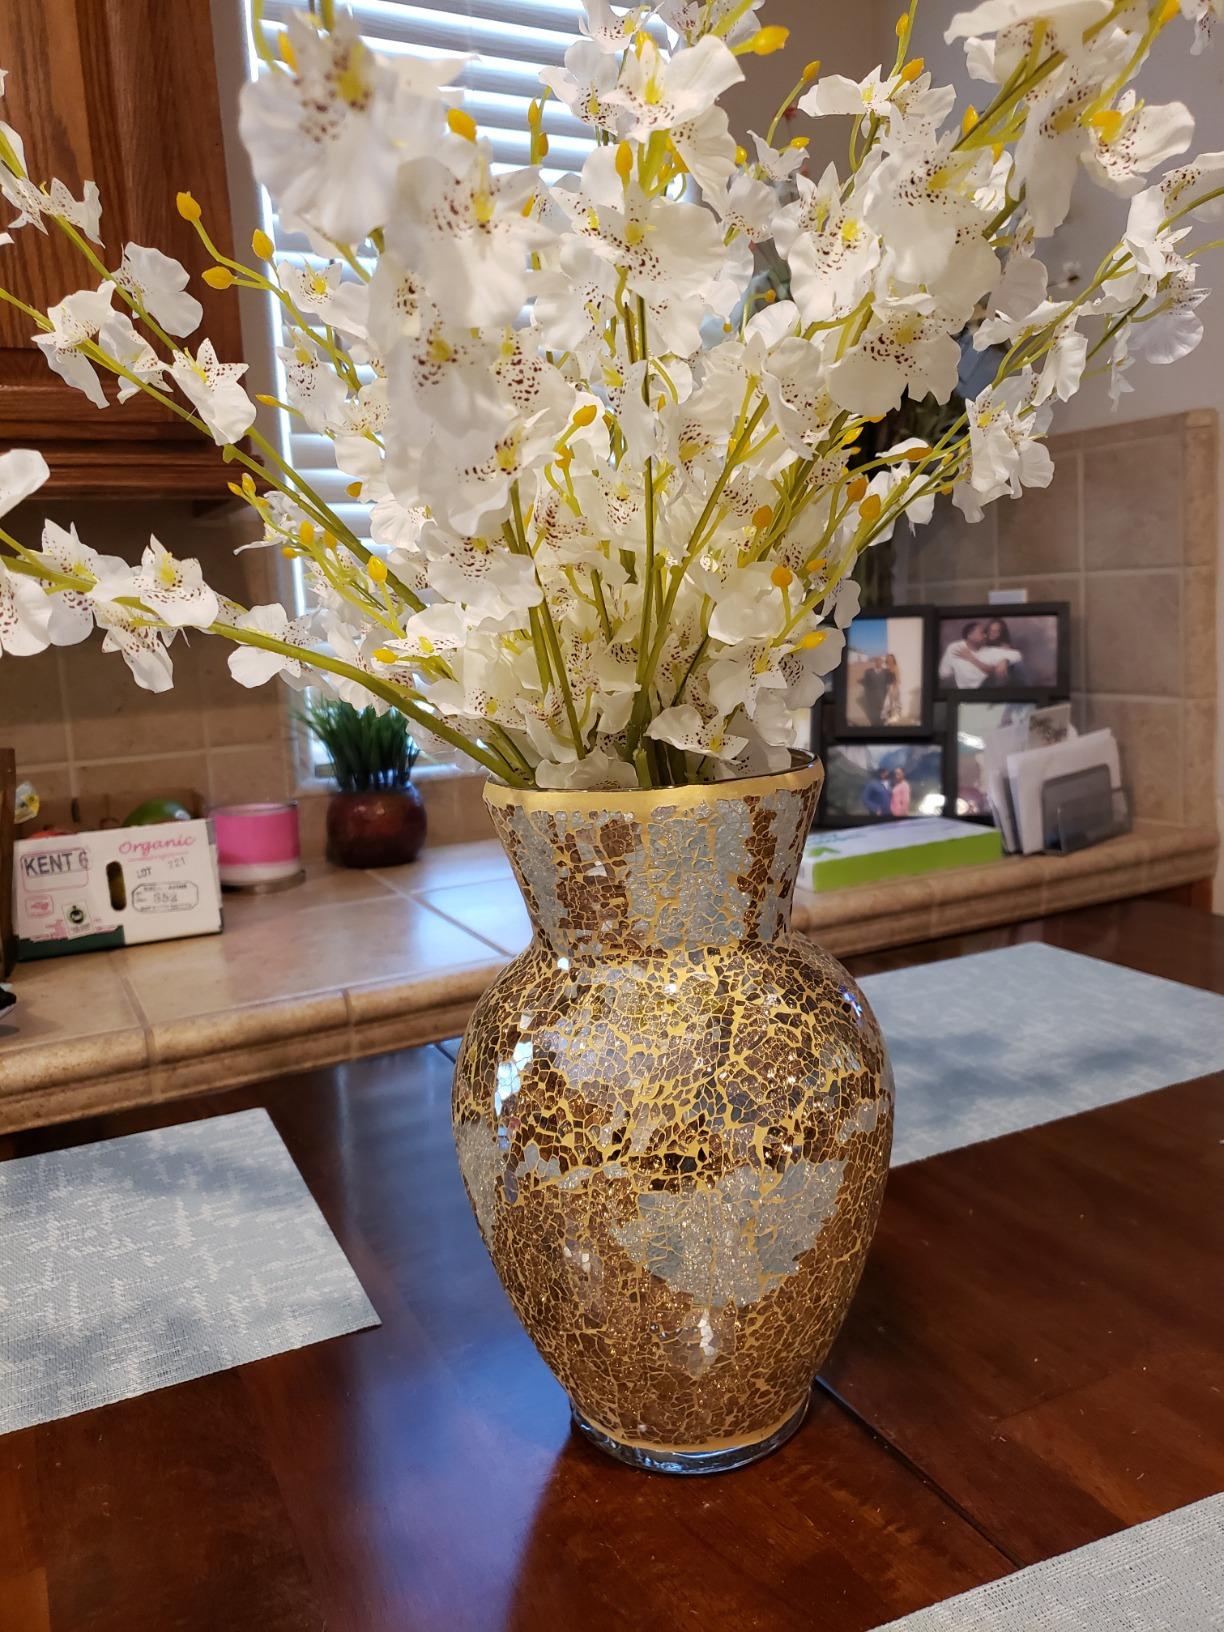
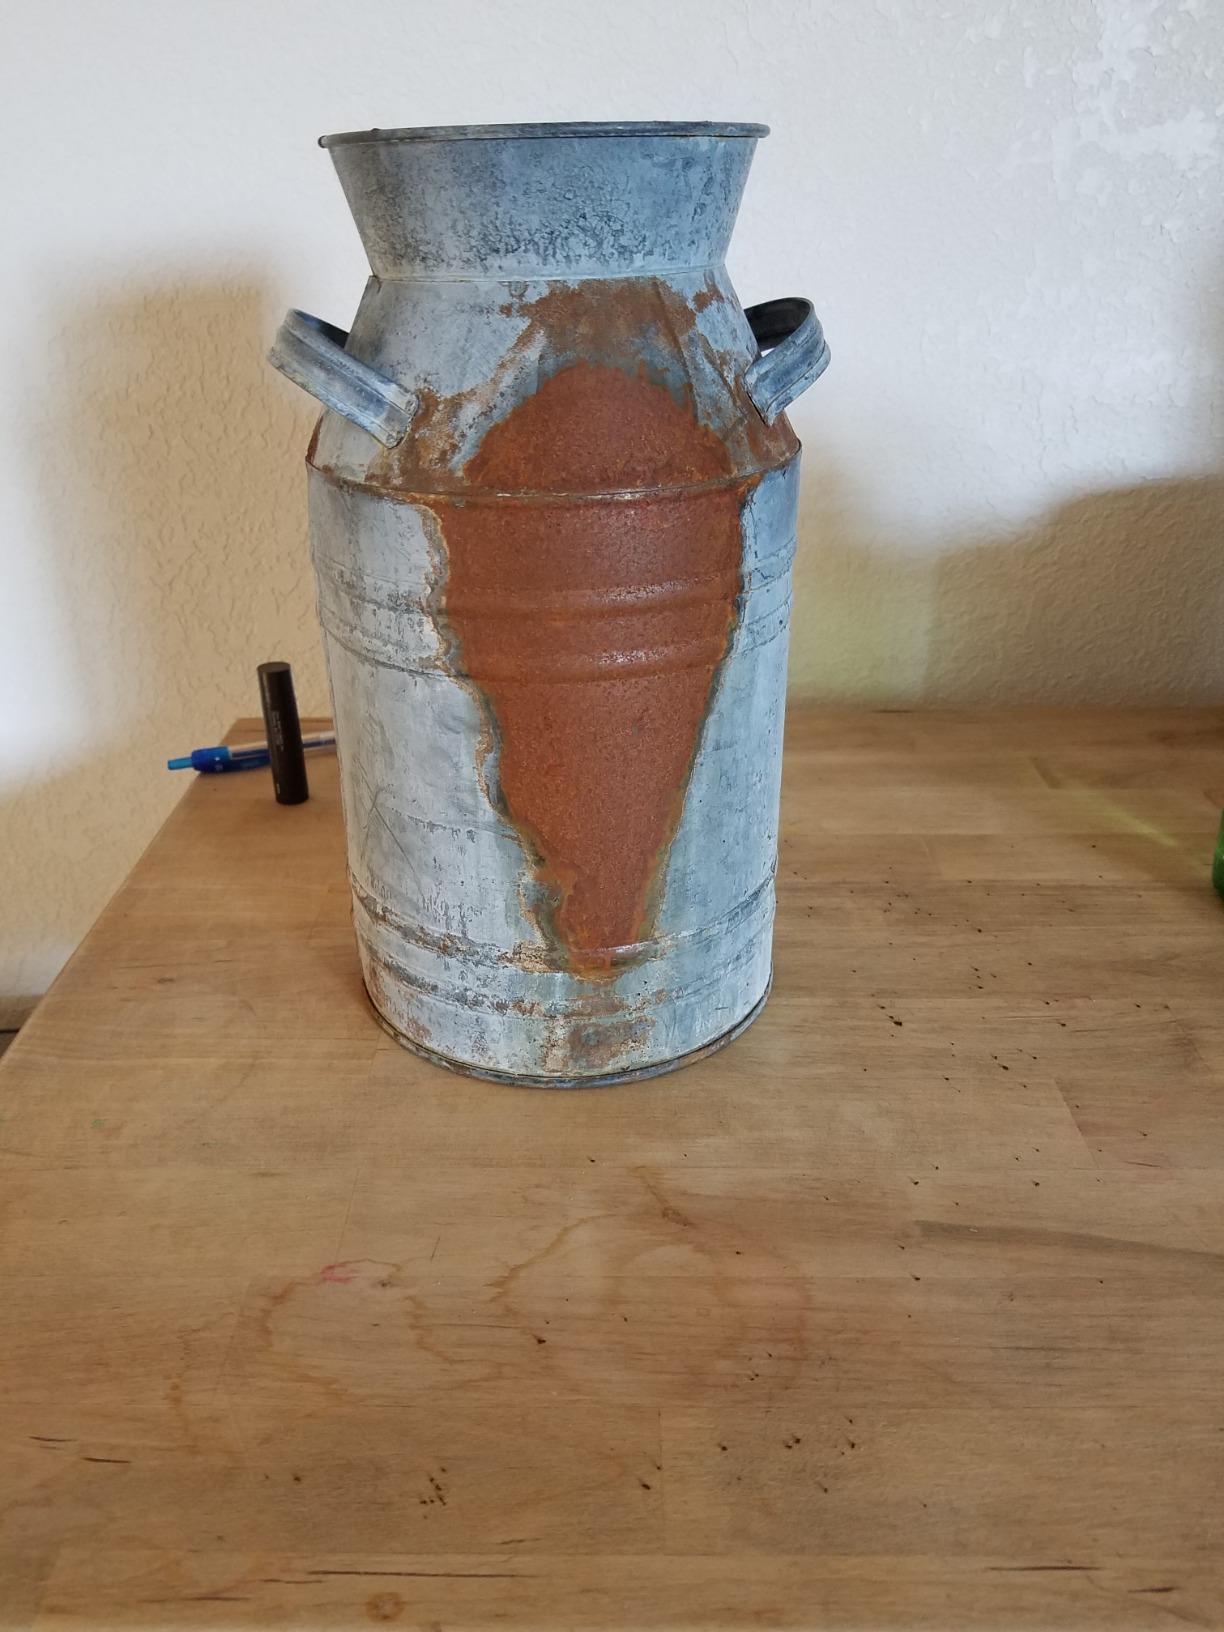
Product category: vase
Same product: no